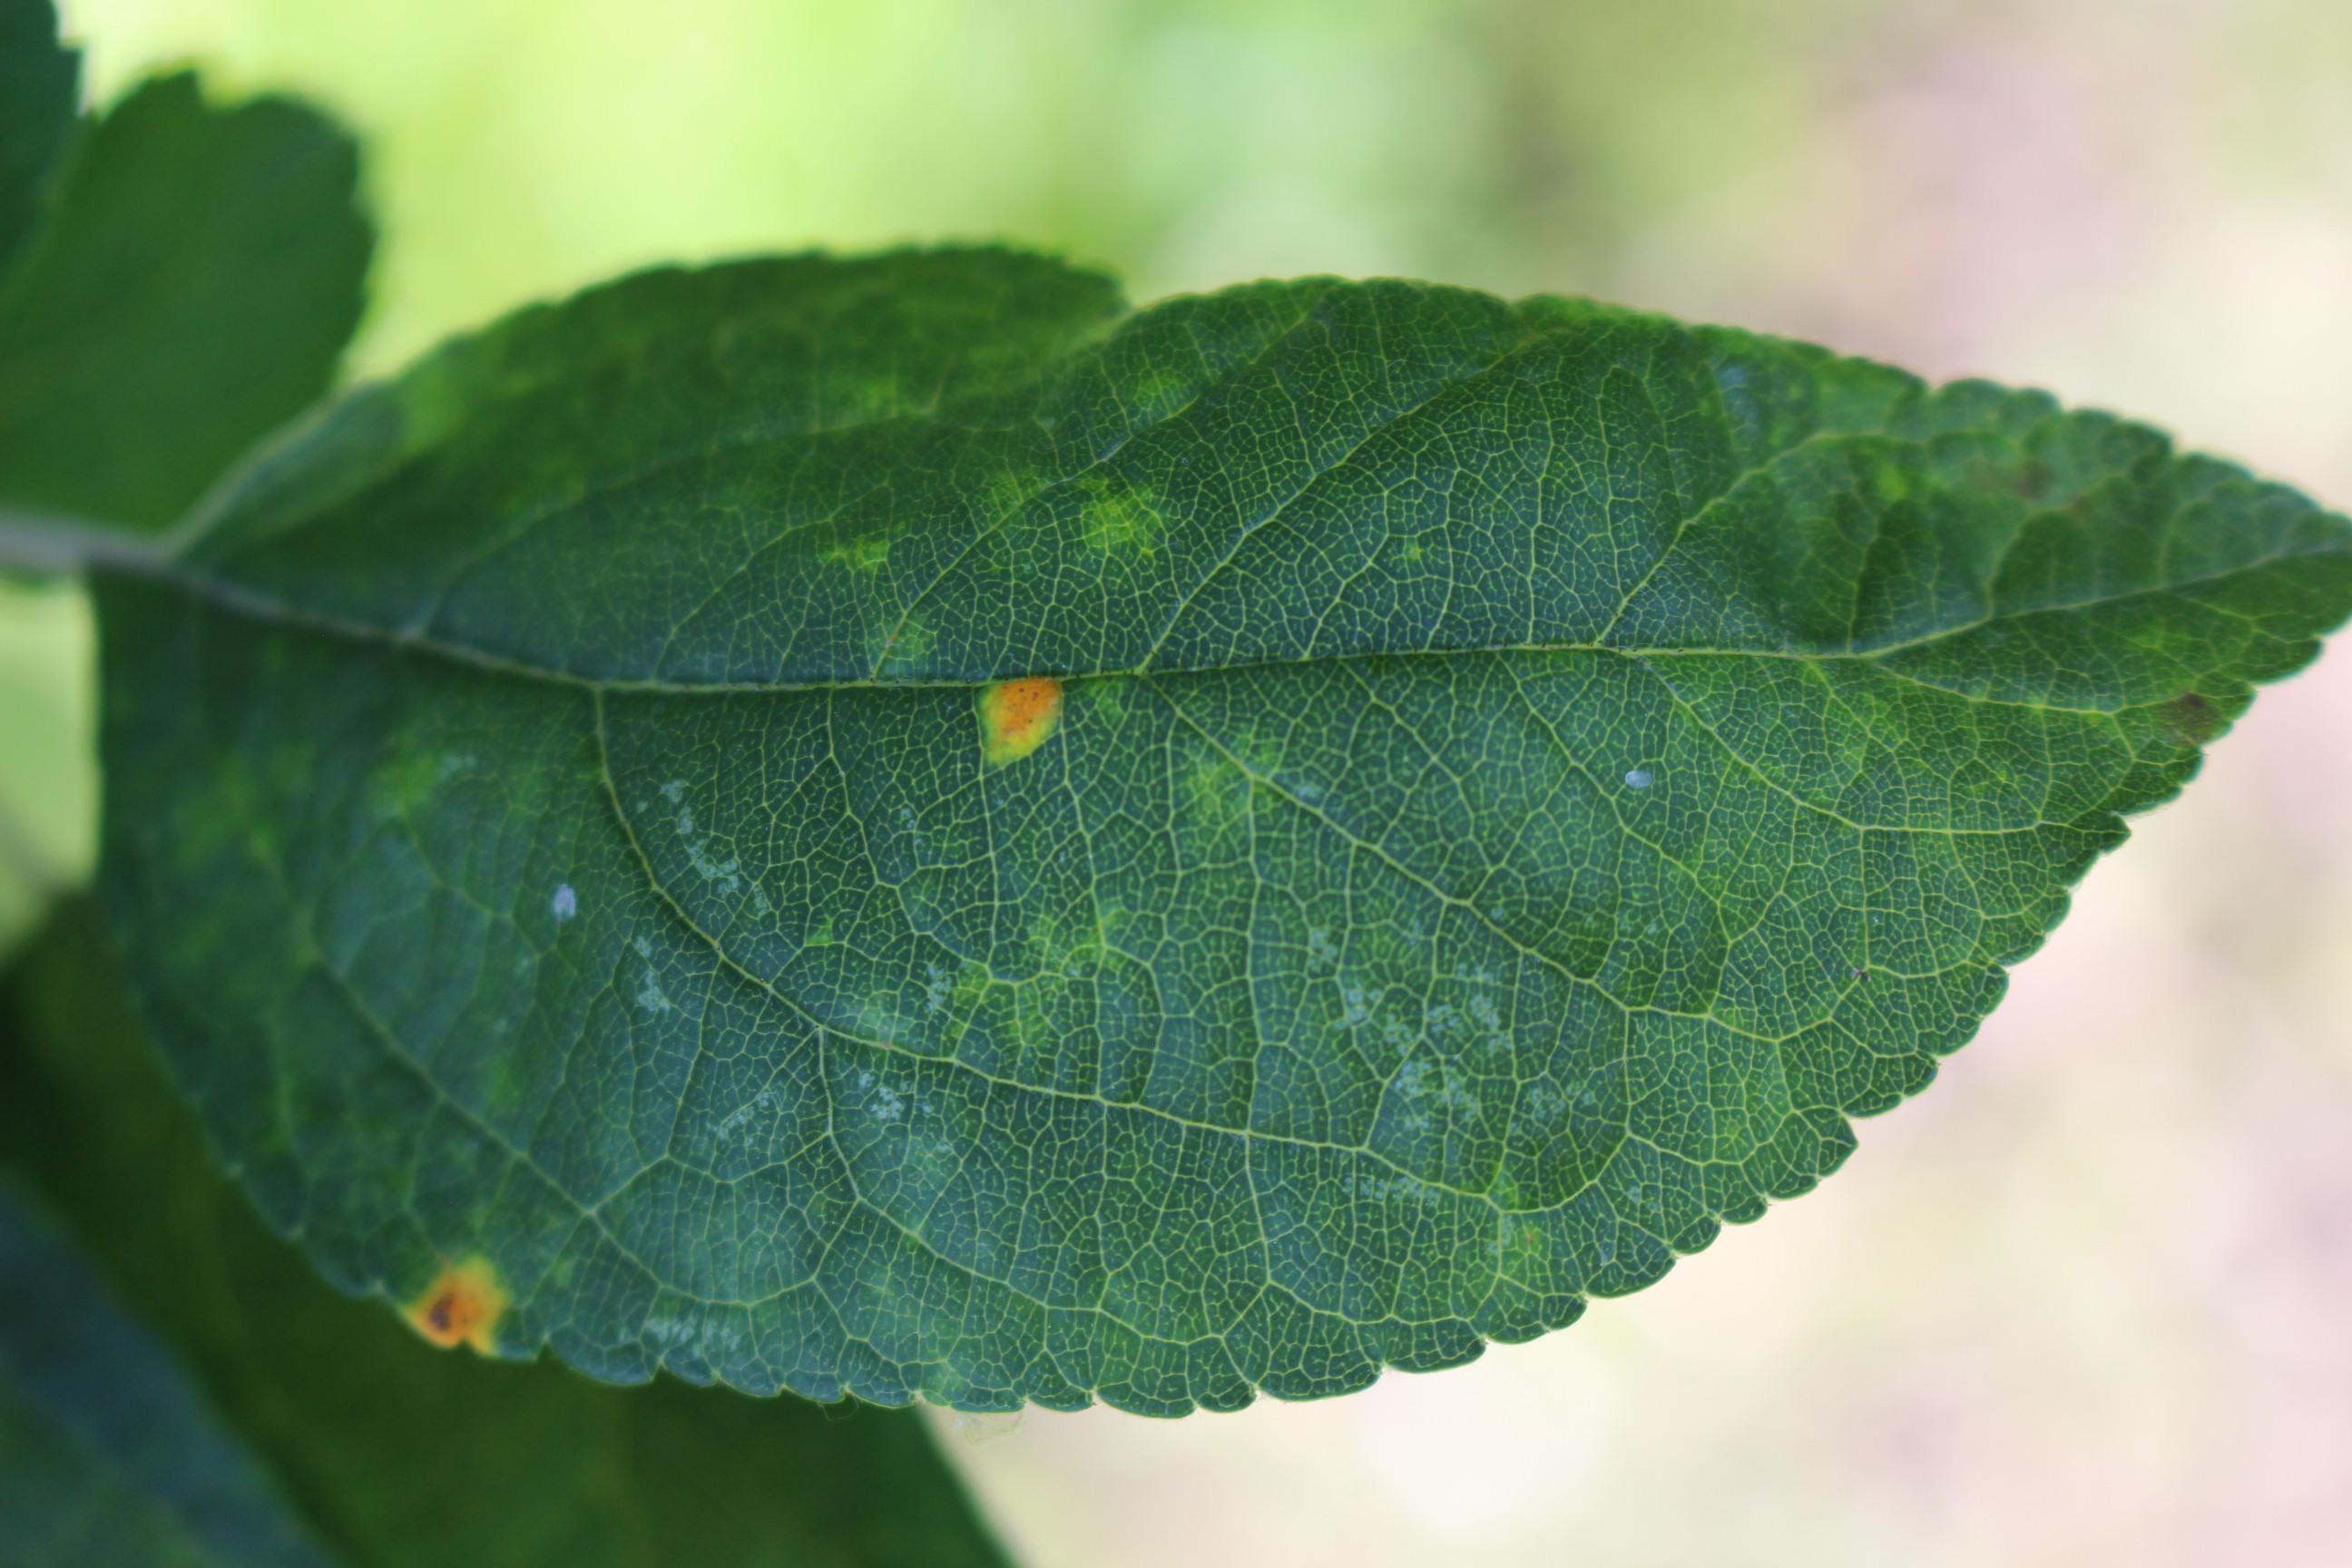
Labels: rust